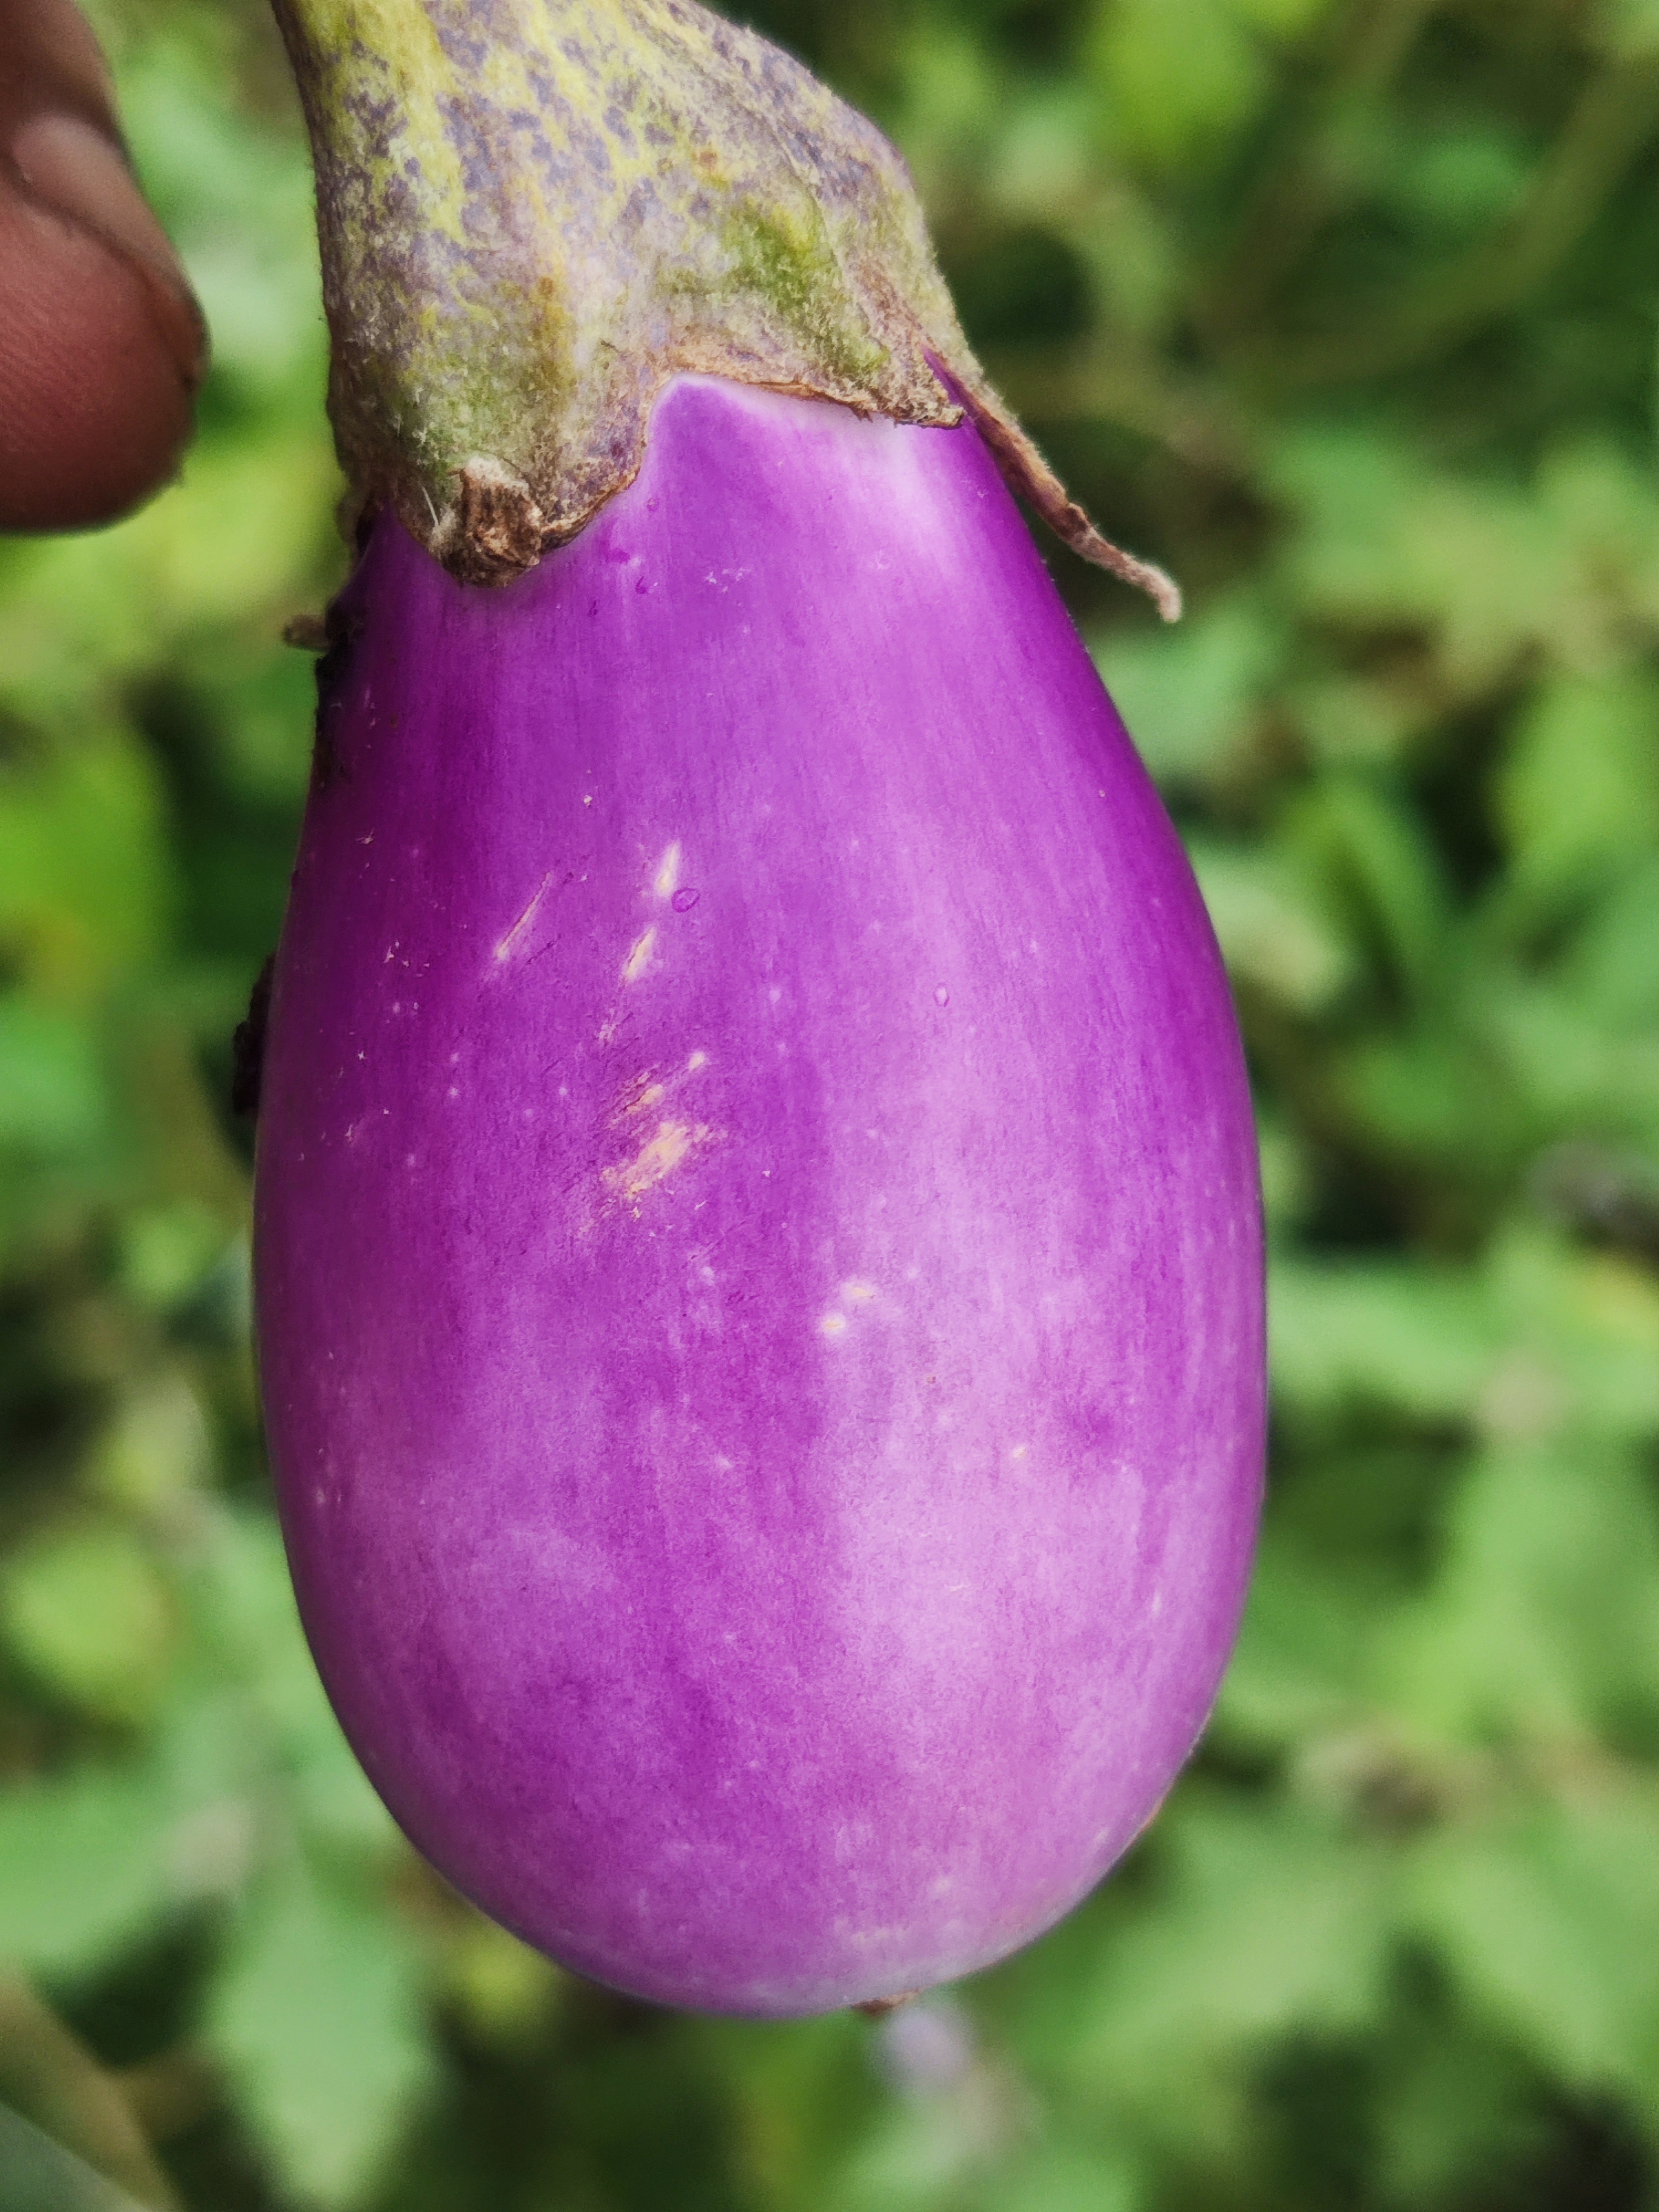
Label: Healty Brinjal